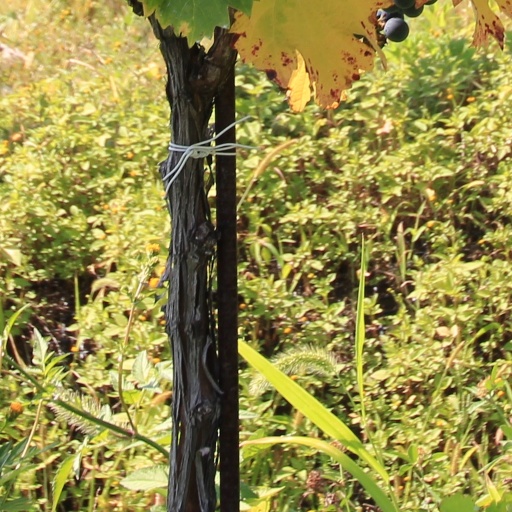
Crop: grape